Leon Schagrin

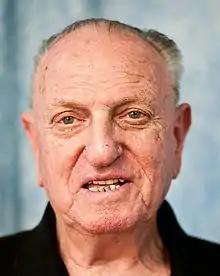

Leon Schagrin (born 1926) is a Holocaust survivor and Jewish advocate in the State of Florida. He is also a co-founder of the Holocaust Survivors of South Florida organization.